Devonshire Dock Hall

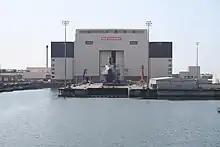
HMS "Astute" photographed outside DDH in 2007

The steel frame DDH is the tallest building in Barrow at and can be readily described as a 'Groundscraper' having an internal working length of , width of and an area of - over 6 acres. DDH was extended in the late 2010s which added an additional of floor area thus totalling over .